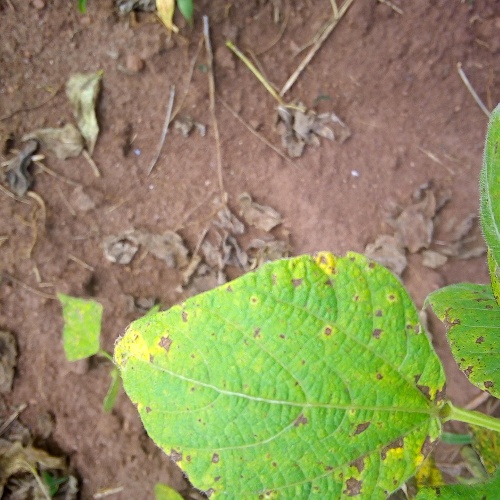
Leaf condition: angular_leaf_spot